The Pioneer (Eugene, Oregon)

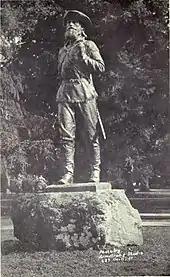
"The Pioneer" at its dedication in 1919

"The Pioneer" was a long time in the making. Proctor had completed sculptures of settler groups, but he searched for a model that would "typify the real spirit of the West." After a ten-year search, he found the image in J. C. Cravens, an "old trapper bewhiskered without a haircut heavy boots thick plants a buckskin coat carrying his rifle and leading a nag." Once he had this model, Proctor took the idea to Portland lawyer and businessman Joseph Teal, who commissioned the sculpture. It was the first statue placed on the University of Oregon campus.